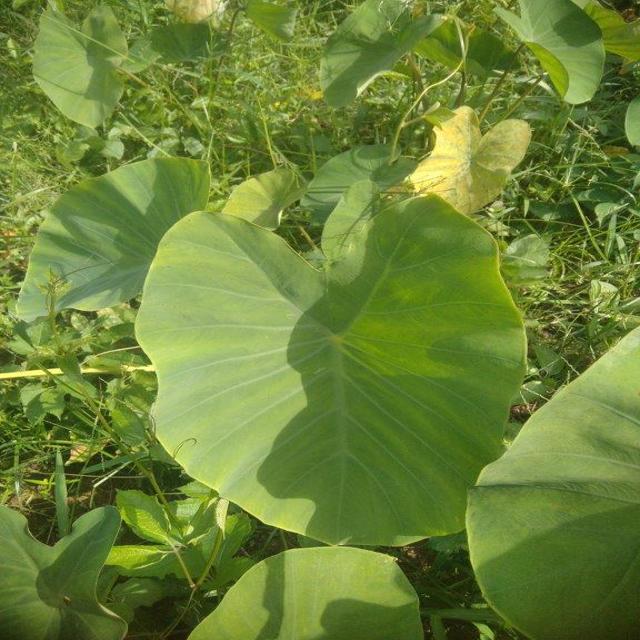
Label: Healthy